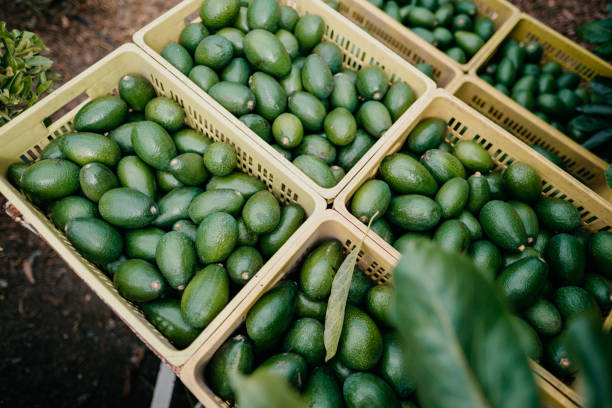
Label: Avocado